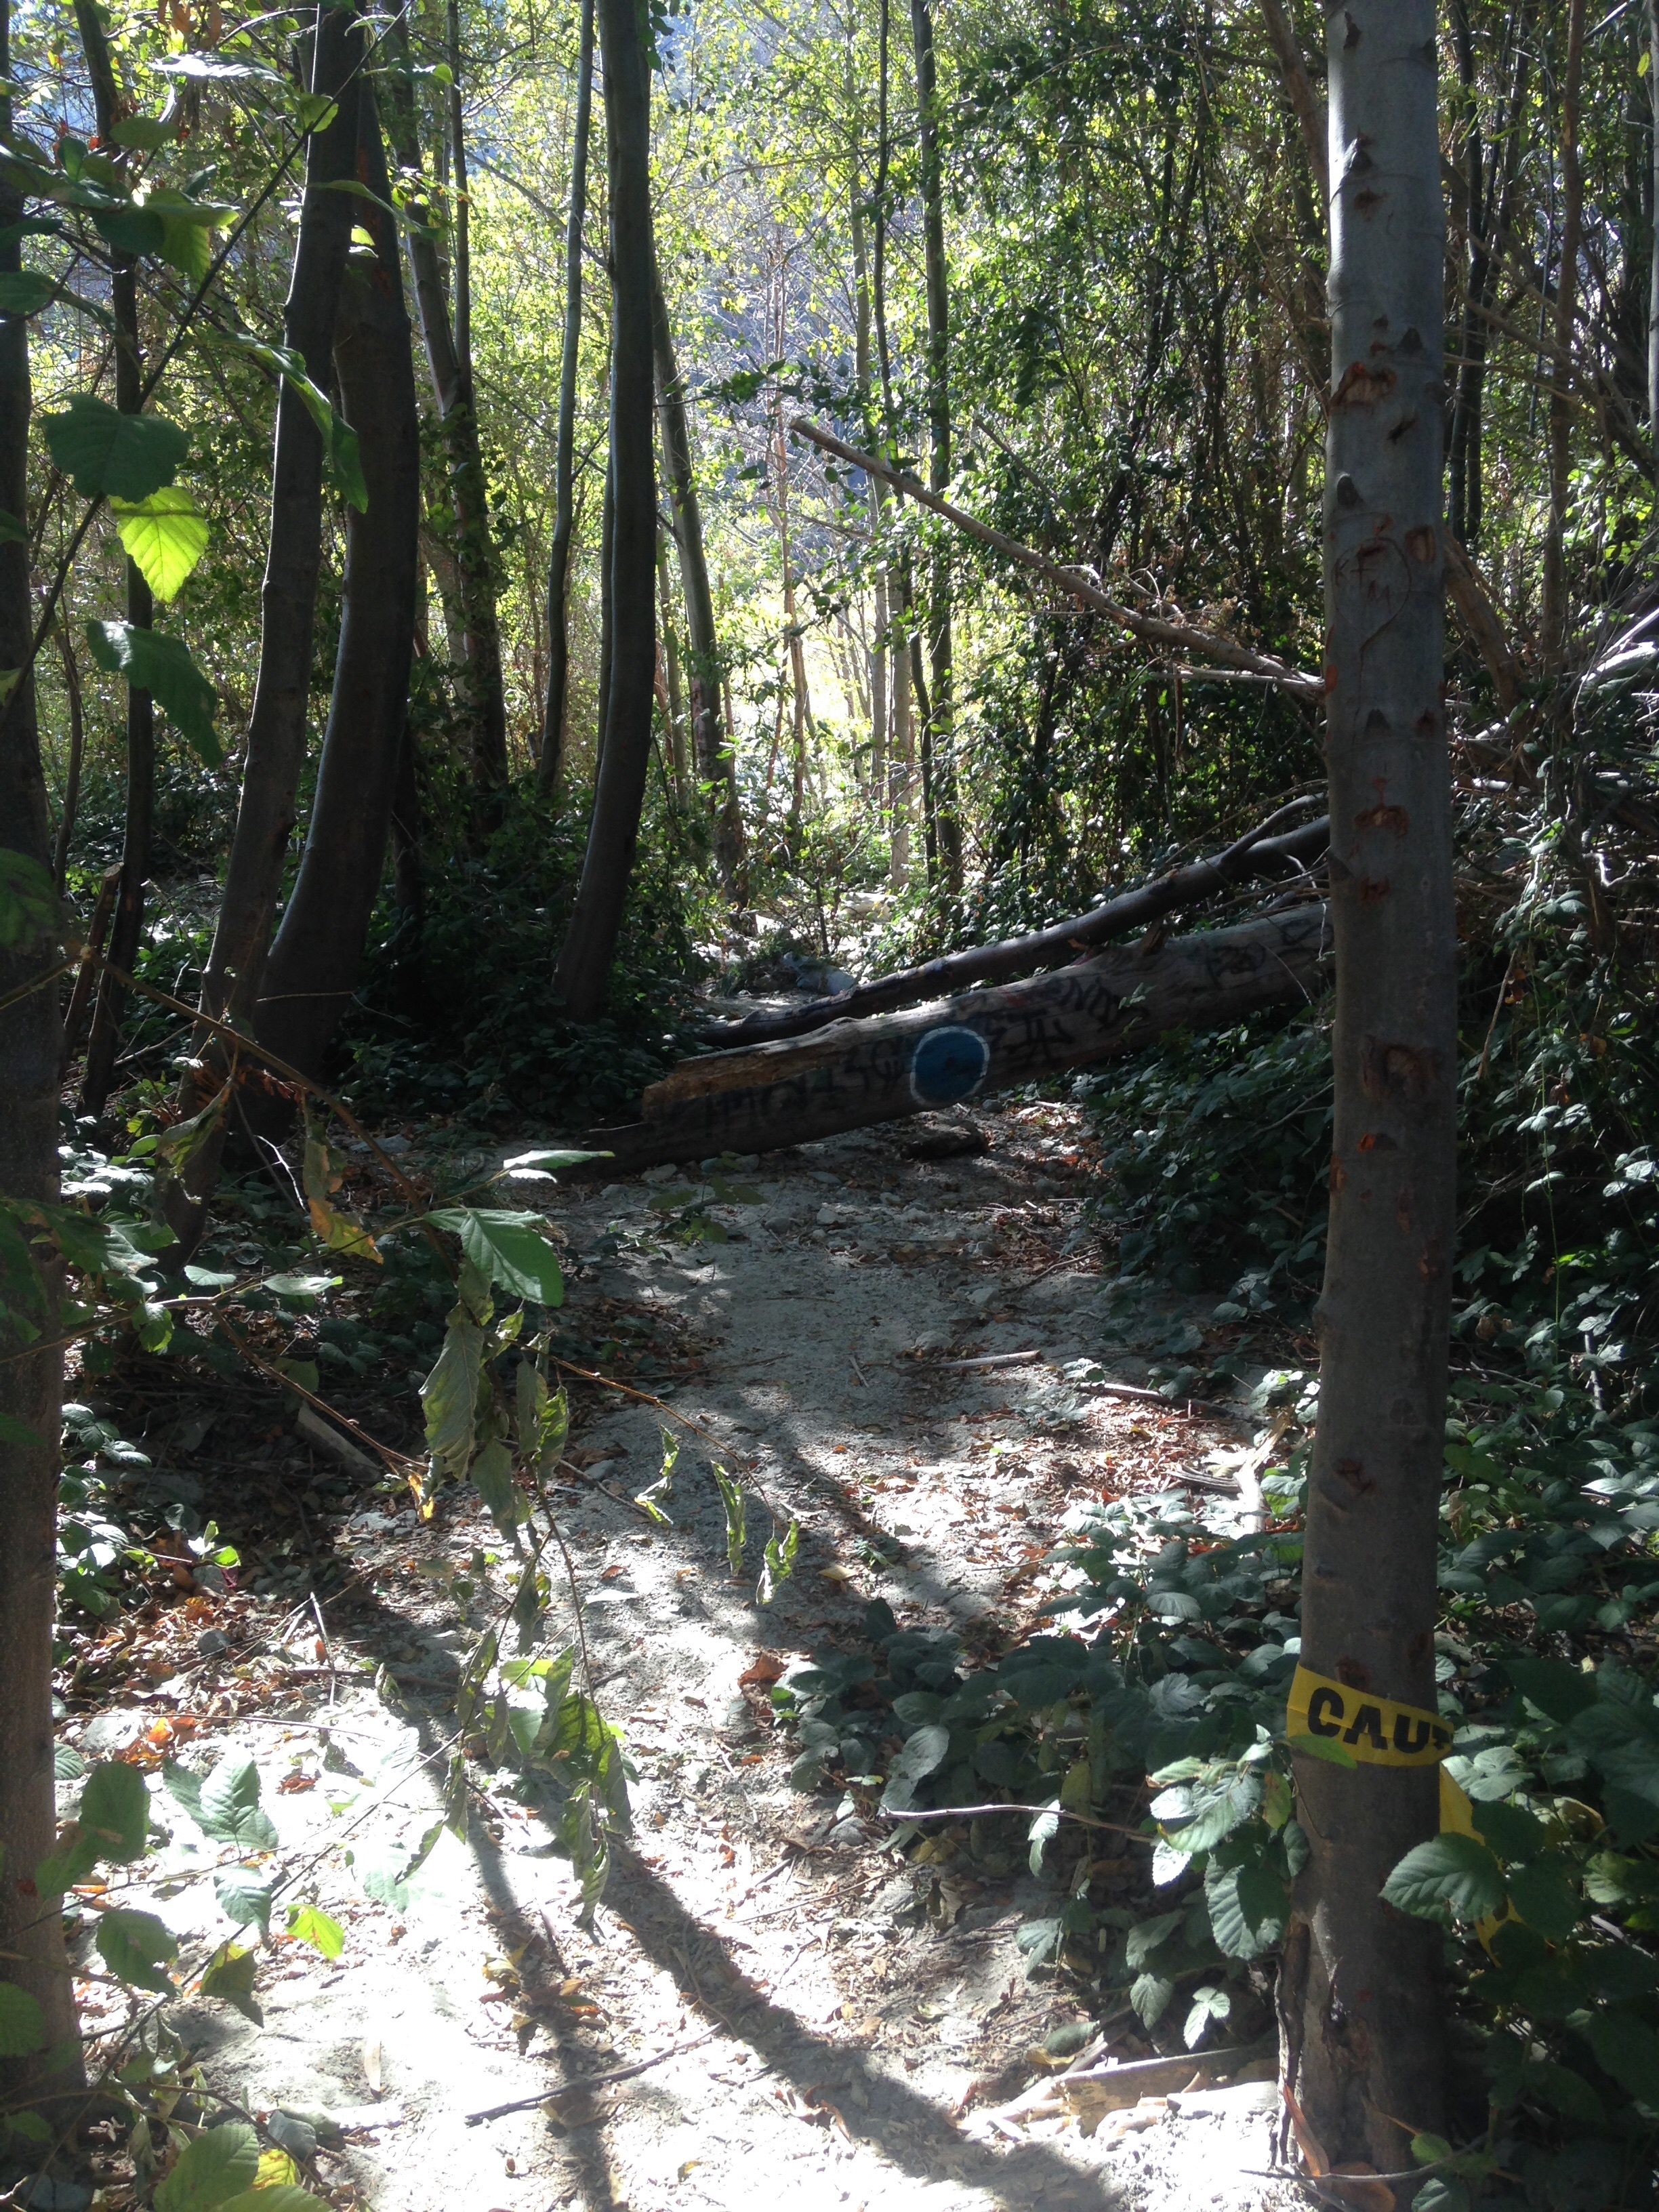
tree, forest, wilderness, trail, stream, jungle, rainforest, woodland, habitat, ecosystem, old growth forest, natural environment